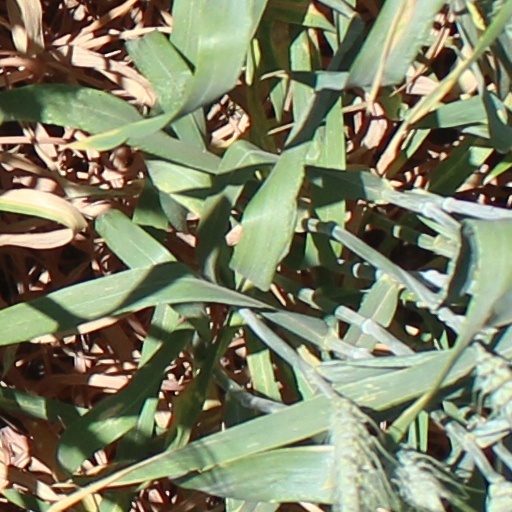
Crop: wheat